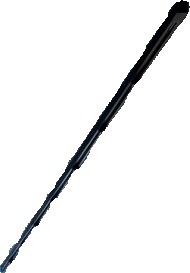
Surface category: rod_bar